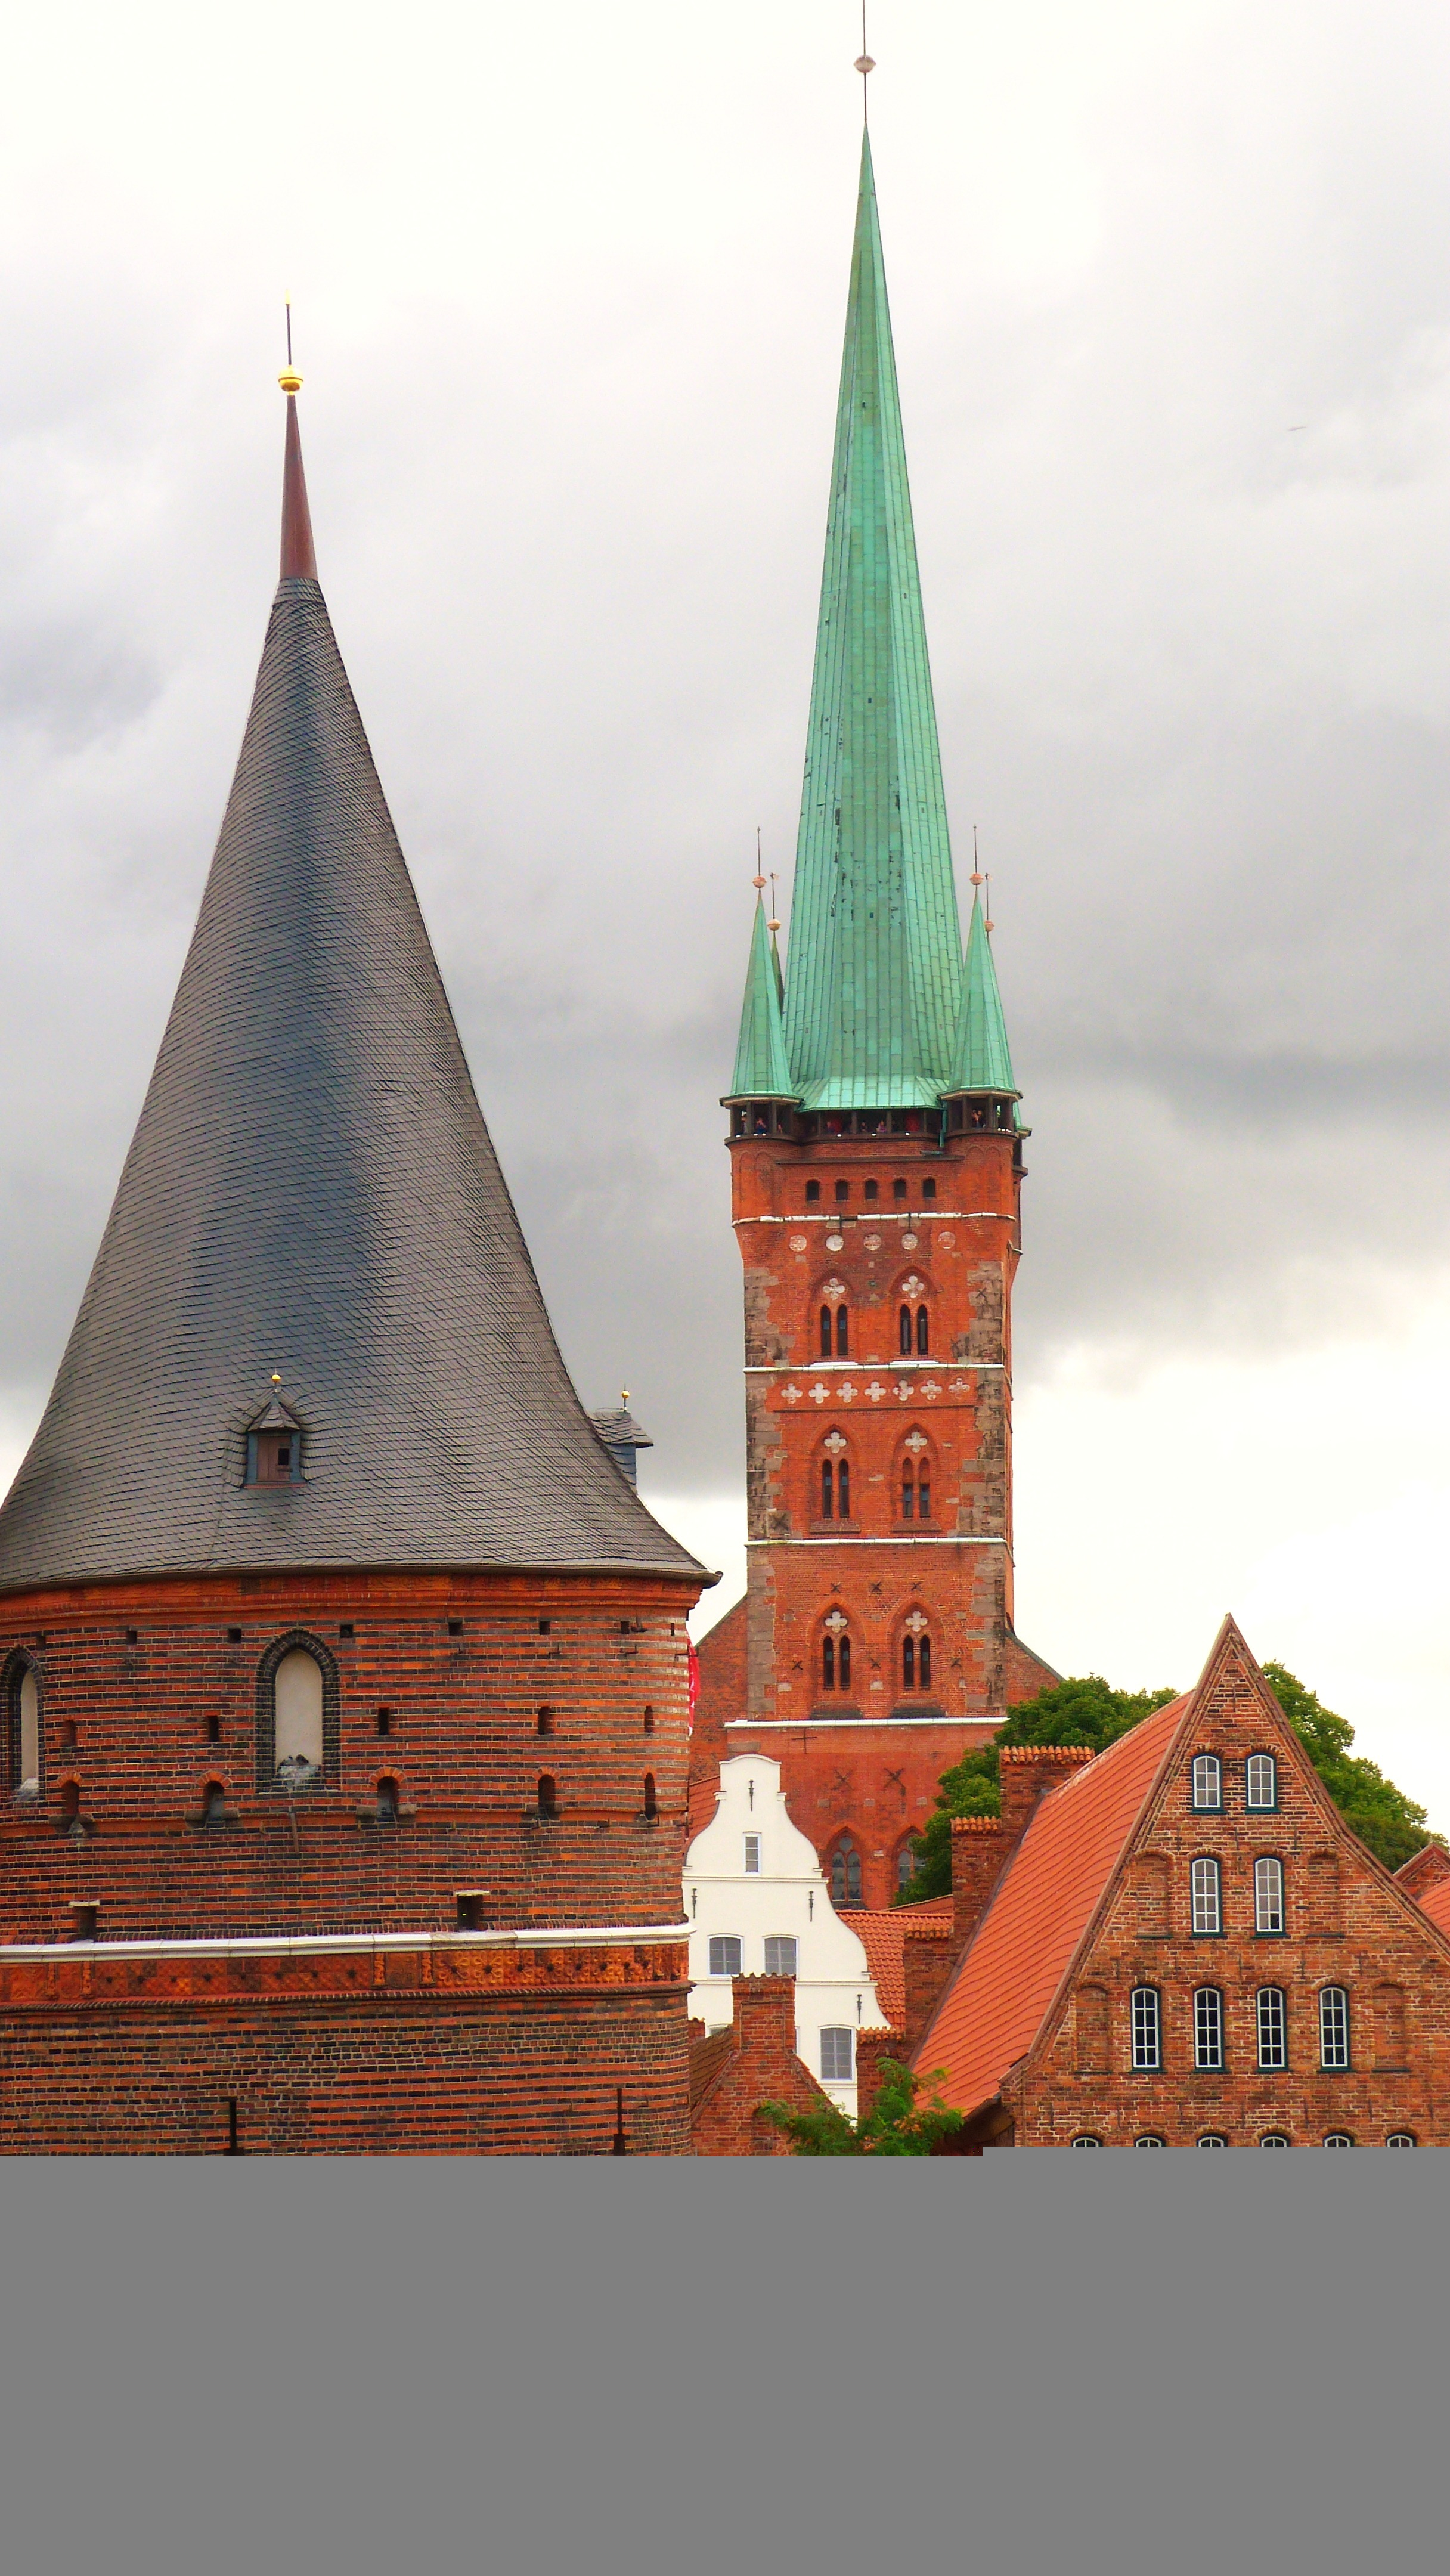
architecture, building, tower, landmark, church, cathedral, chapel, gothic, place of worship, bell tower, spire, steeple, hanseatic league, impressive, lubeck